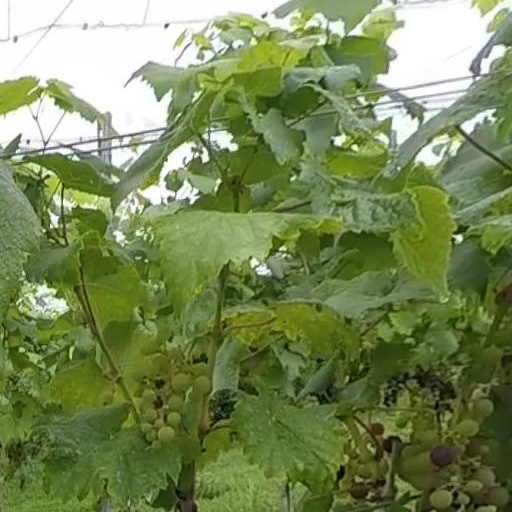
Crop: grape